Per Spook

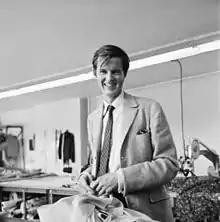
Per Spook in 1965

Per Spook (born 2 July 1939 in Oslo.) is a Norwegian fashion designer. He was awarded "Aiguille d'Or" (The Golden Needle) in 1978, and "Dé d'Or" (The Golden Thimble) in 1993. He was decorated Knight, First Class of the Royal Norwegian Order of St. Olav in 2003.